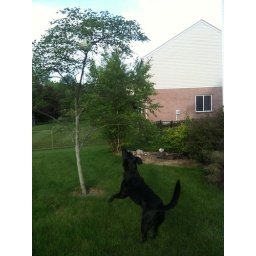
Parker got the ball stuck in the tree